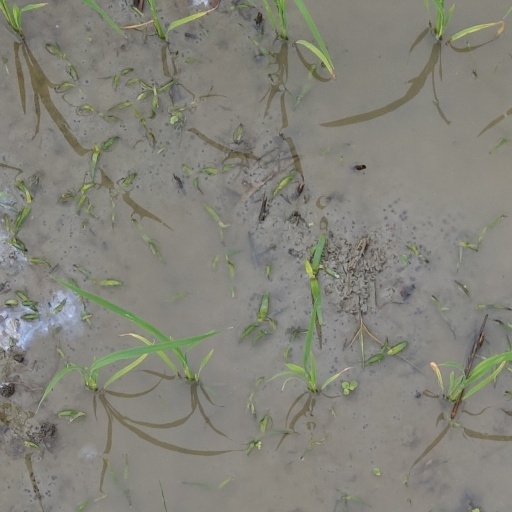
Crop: rice